Kathleen Turner

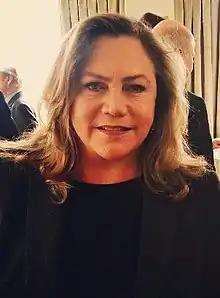
Turner in 2013

Mary Kathleen Turner (born June 19, 1954) is an American actress. Known for her distinctive deep husky voice, she is the recipient of two Golden Globes, as well as nominations for an Academy Award, a Grammy, and two Tony Awards.